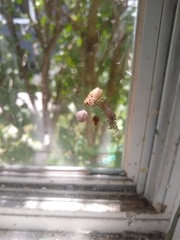
Species: Parasteatoda_tepidariorum